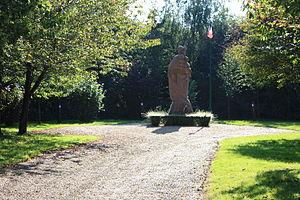
Monument commémoratif du combat de la Rougemare et des Flamants
Cet article recense les œuvres d'art dans l'espace public dans le département de la Seine-Maritime, en France.
Le combat de la Rougemare et des Flamants est un raid commando allemand, du début de la Première Guerre mondiale, envoyé pour faire sauter le viaduc ferroviaire d'Oissel. Les combats ont eu lieu sur les communes de Mainneville dans l'Eure, de Neuf-Marché, Tourville-la-Rivière et Sotteville-sous-le-Val en Seine-Inférieure.
Mainneville est une commune française située dans le département de l'Eure, en région Normandie.